Majorstuen

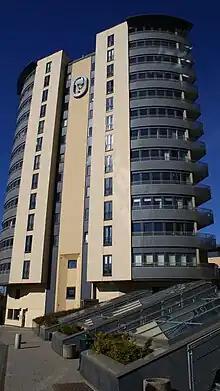
Colosseum Park in Majorstua

Majorstuen or Majorstua is a particularly affluent neighbourhood in the Frogner borough in the inner part of Oslo, Norway.